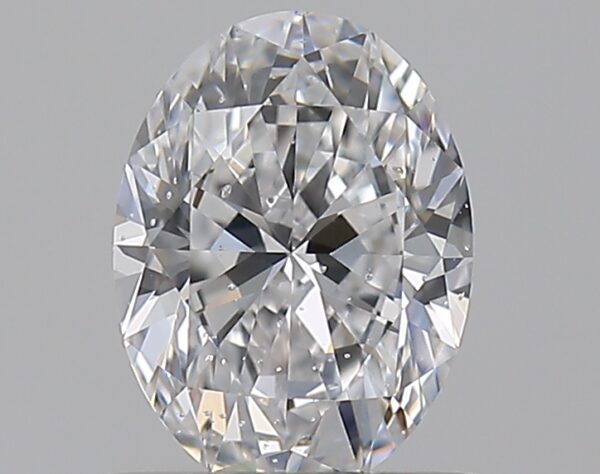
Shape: oval
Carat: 0.59
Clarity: SI2
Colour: D
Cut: EX
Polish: EX
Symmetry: EX
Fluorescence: F
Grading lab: GIA
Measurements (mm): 6.36 x 4.7 x 2.96